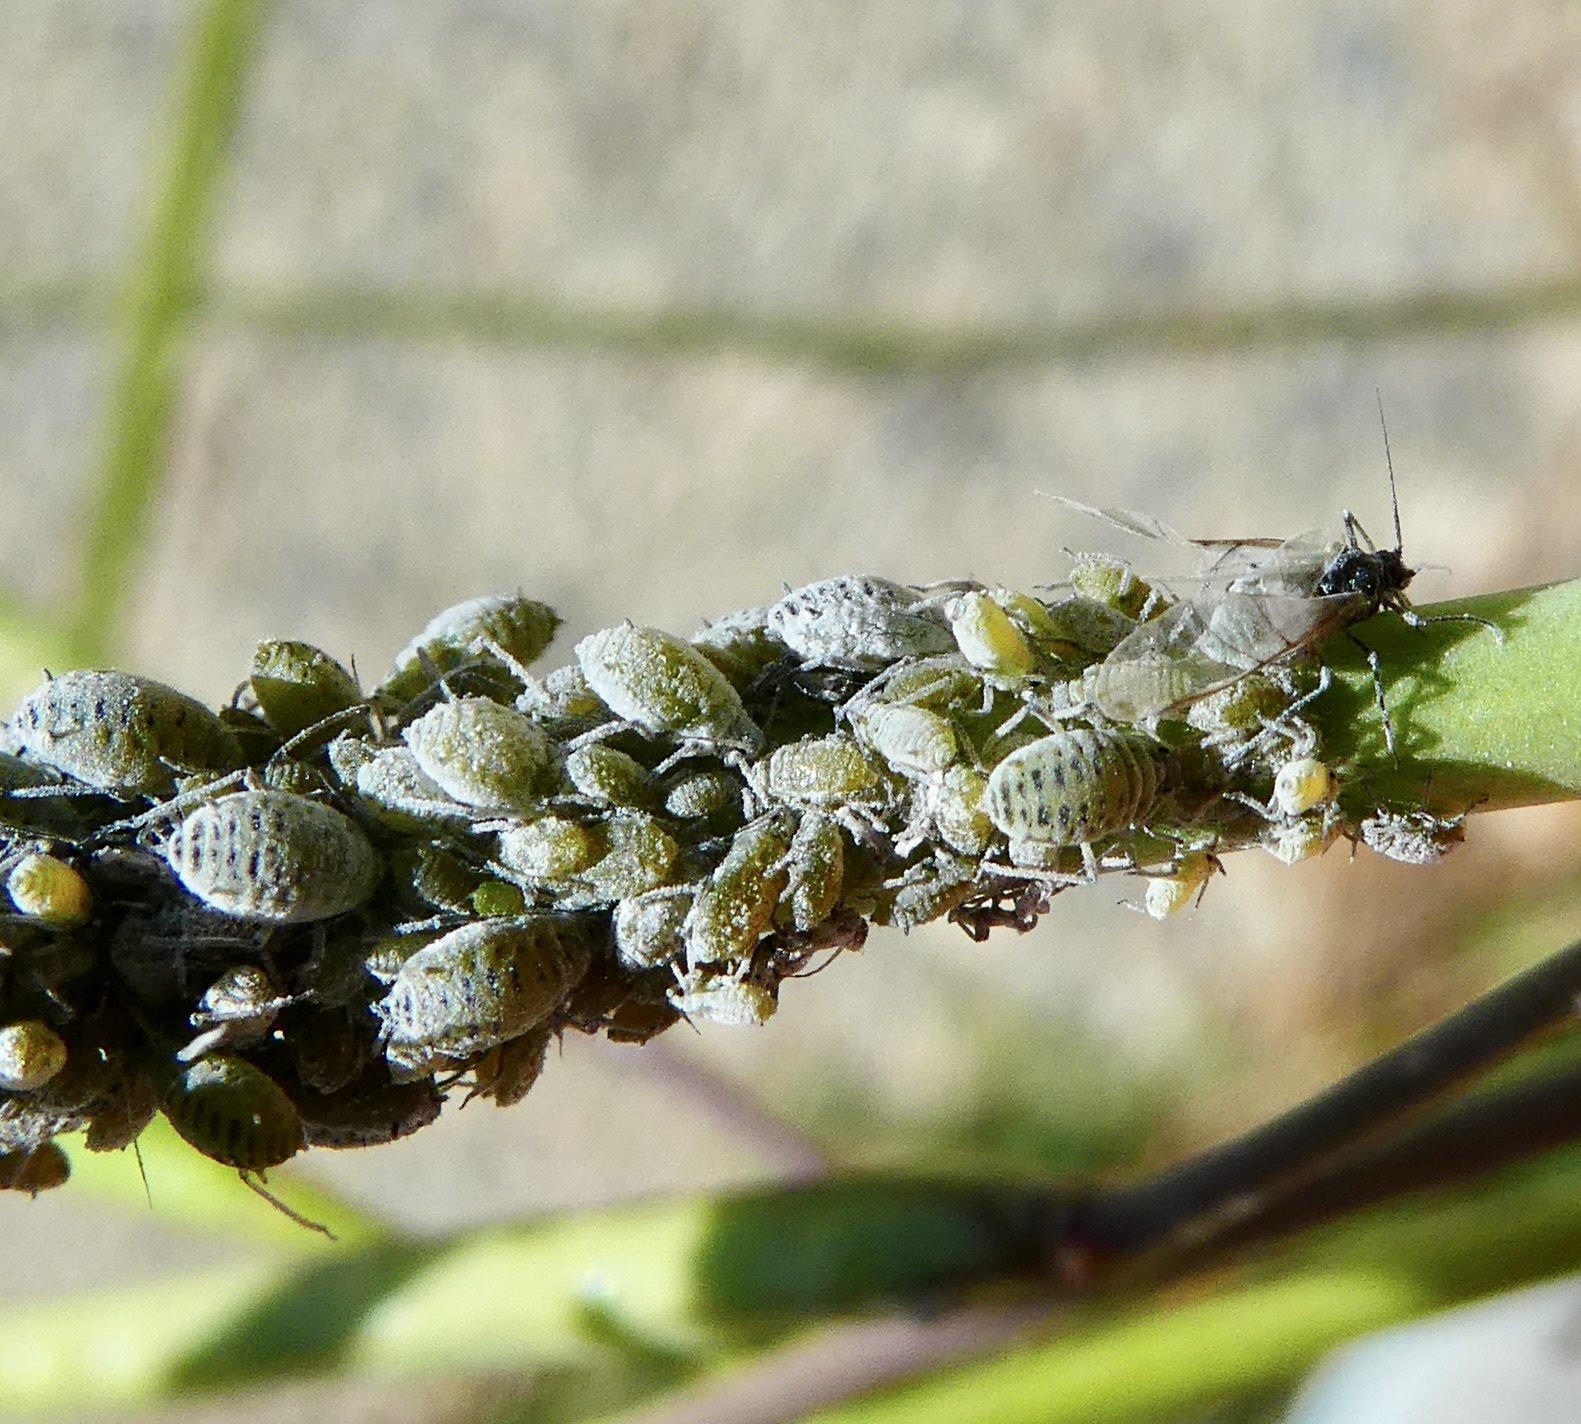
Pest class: cabbage_aphid